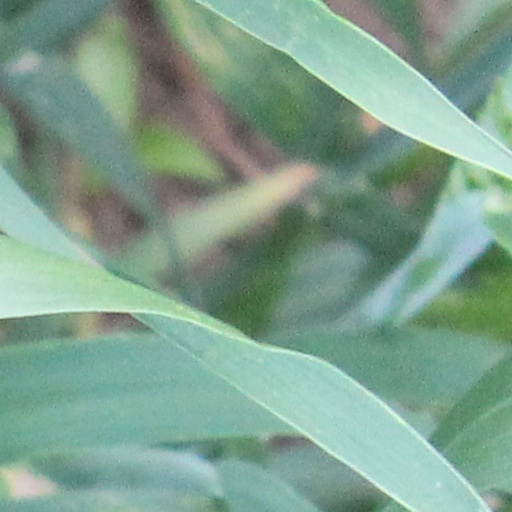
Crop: wheat